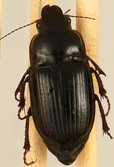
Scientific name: Euryderus grossus
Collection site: Central Plains Experimental Range NEON (CPER), plot CPER_003